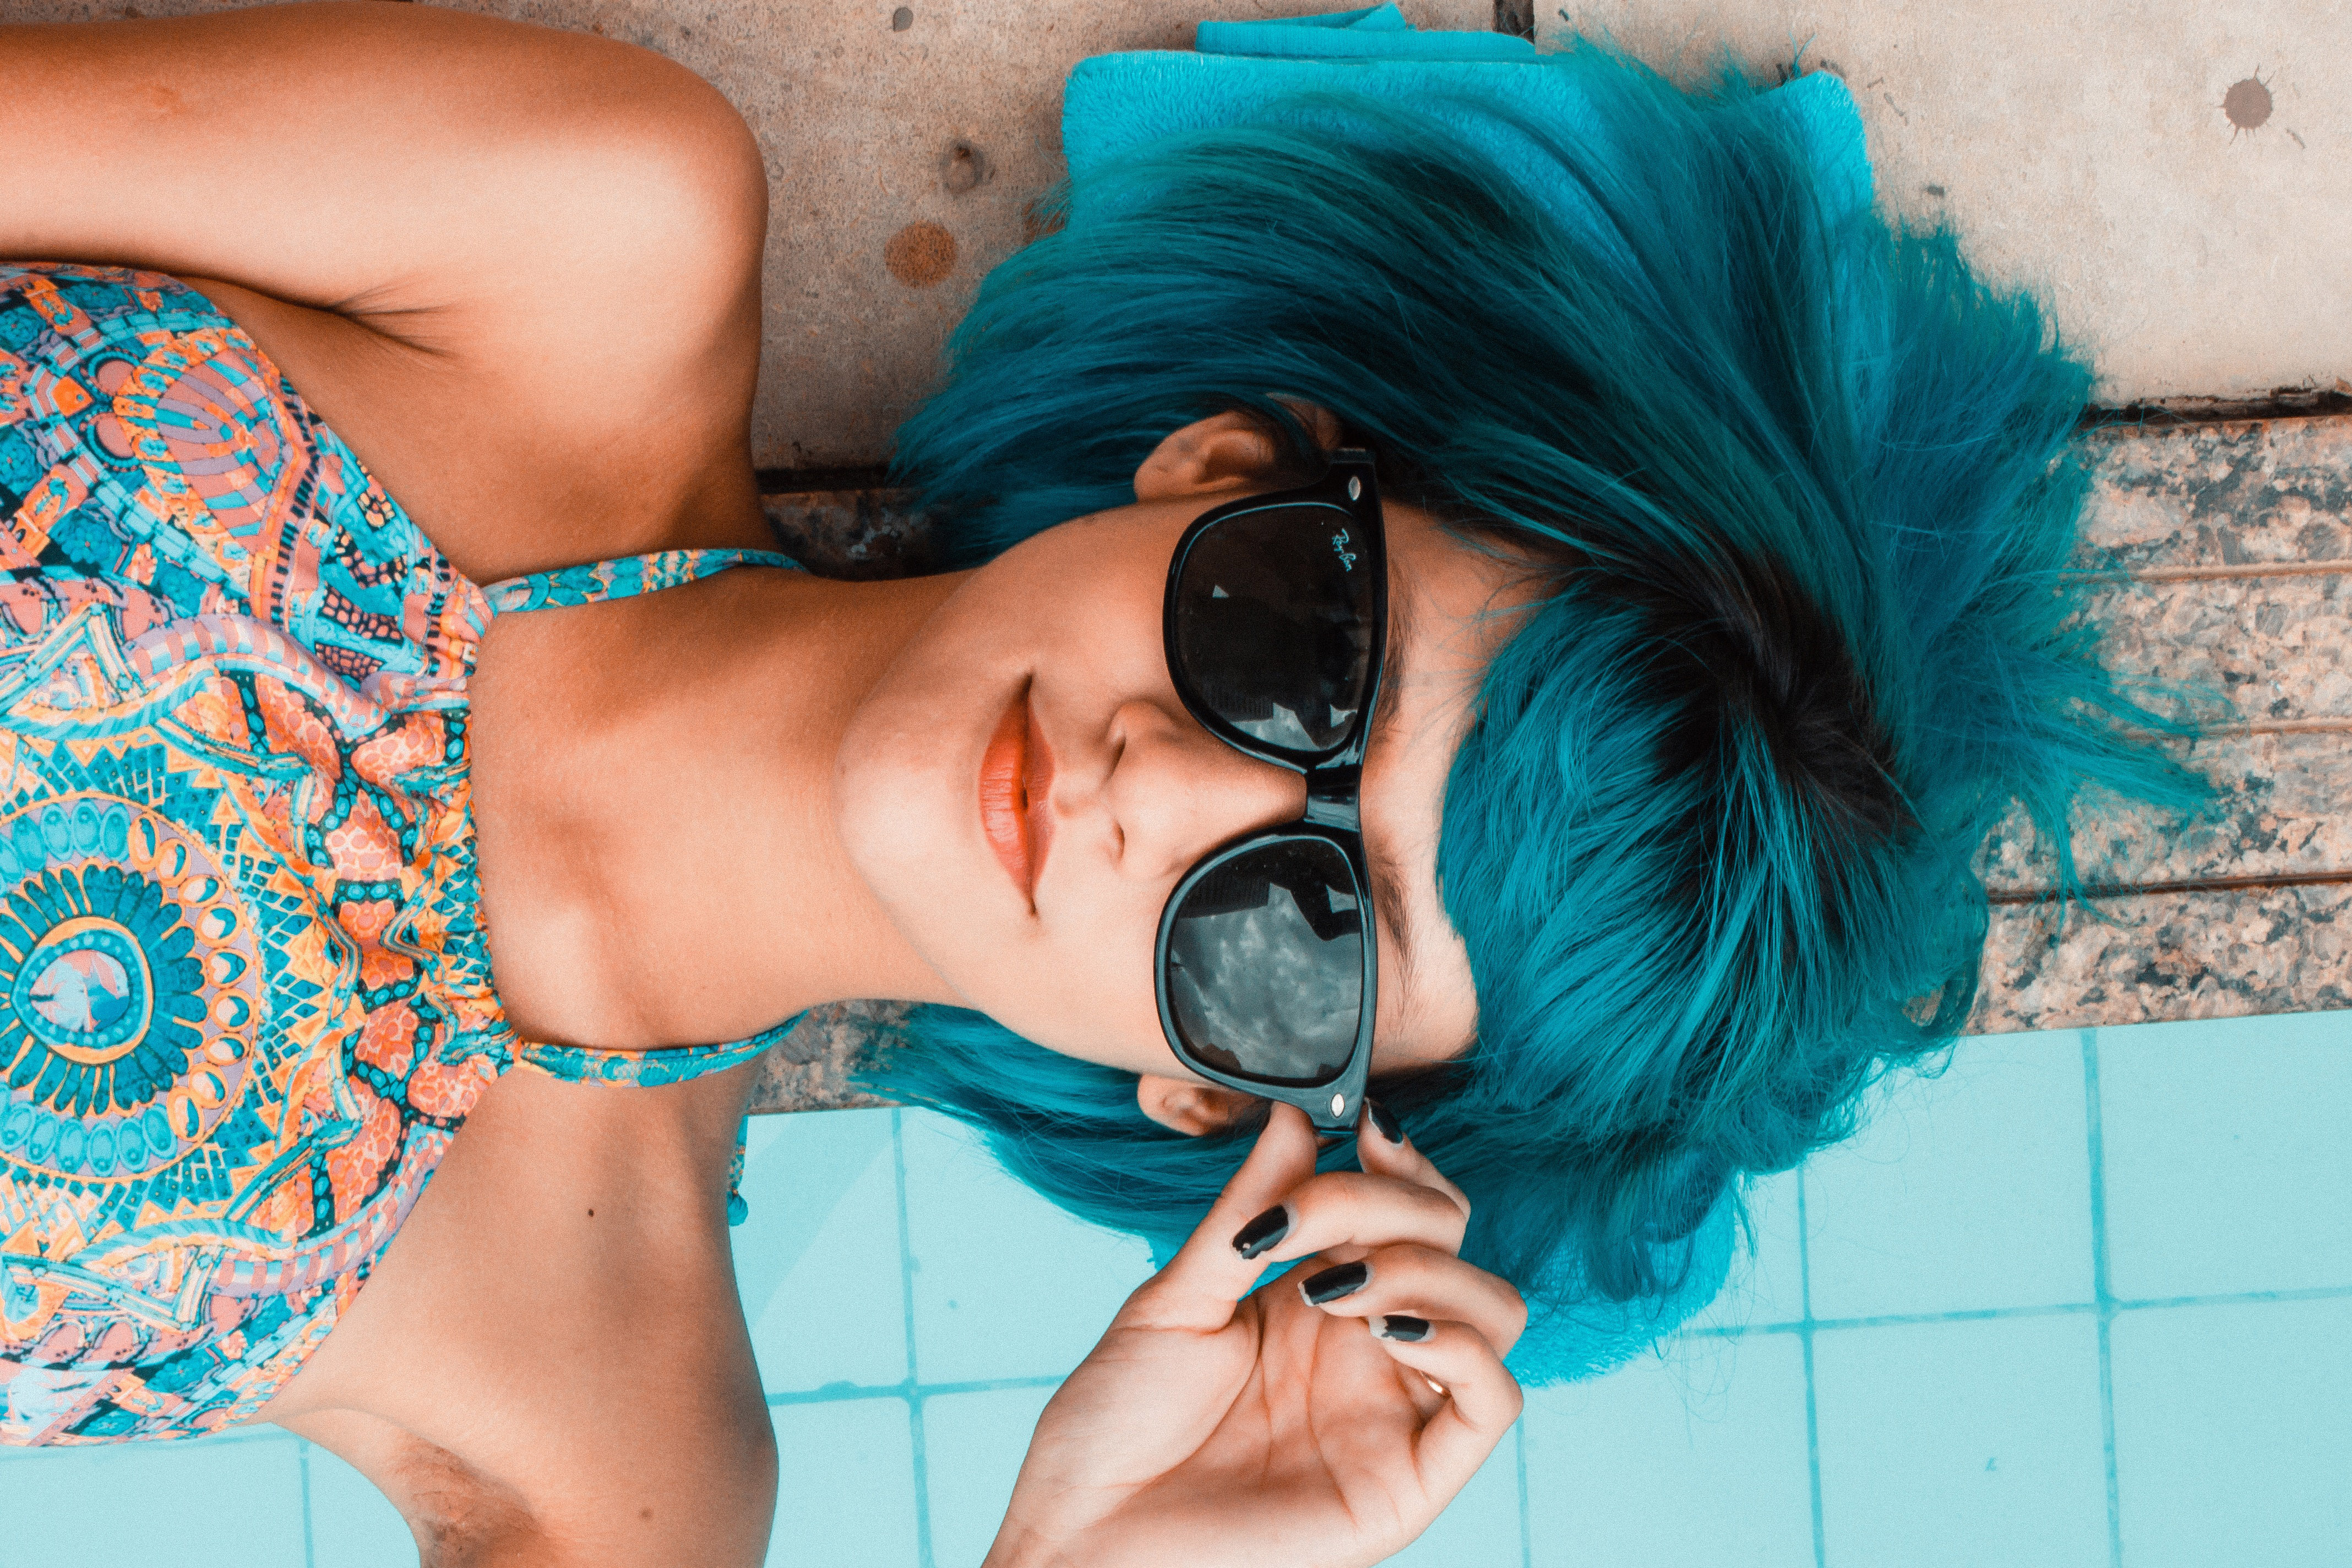
eyewear, hair, blue, turquoise, aqua, skin, beauty, sunglasses, teal, cool, nose, azure, black hair, glasses, mouth, eye, lip, photo shoot, long hair, ear, neck, muscle, electric blue, eyelash, fashion accessory, hair coloring, model, vision care, jewellery